John Holt (businessman)

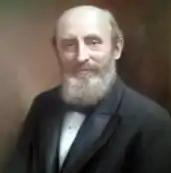
An oil painting of John Holt by John A. A. Berrie

John Holt (31 October 1841 – 22 June 1915) was an English merchant, who founded a shipping line operating between Liverpool and West Africa, and a number of businesses in Nigeria, which are now incorporated in John Holt plc.